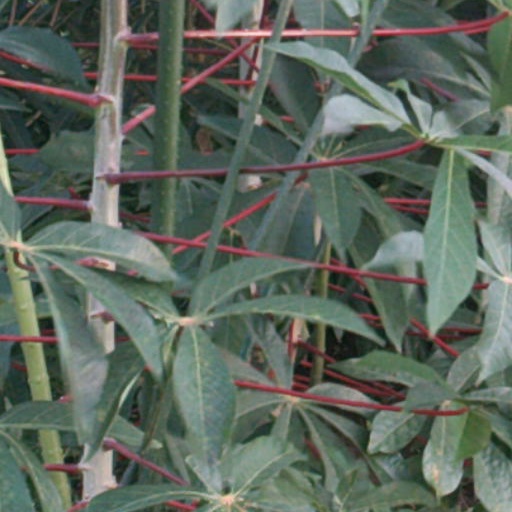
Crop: cassava